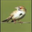
Label: bird